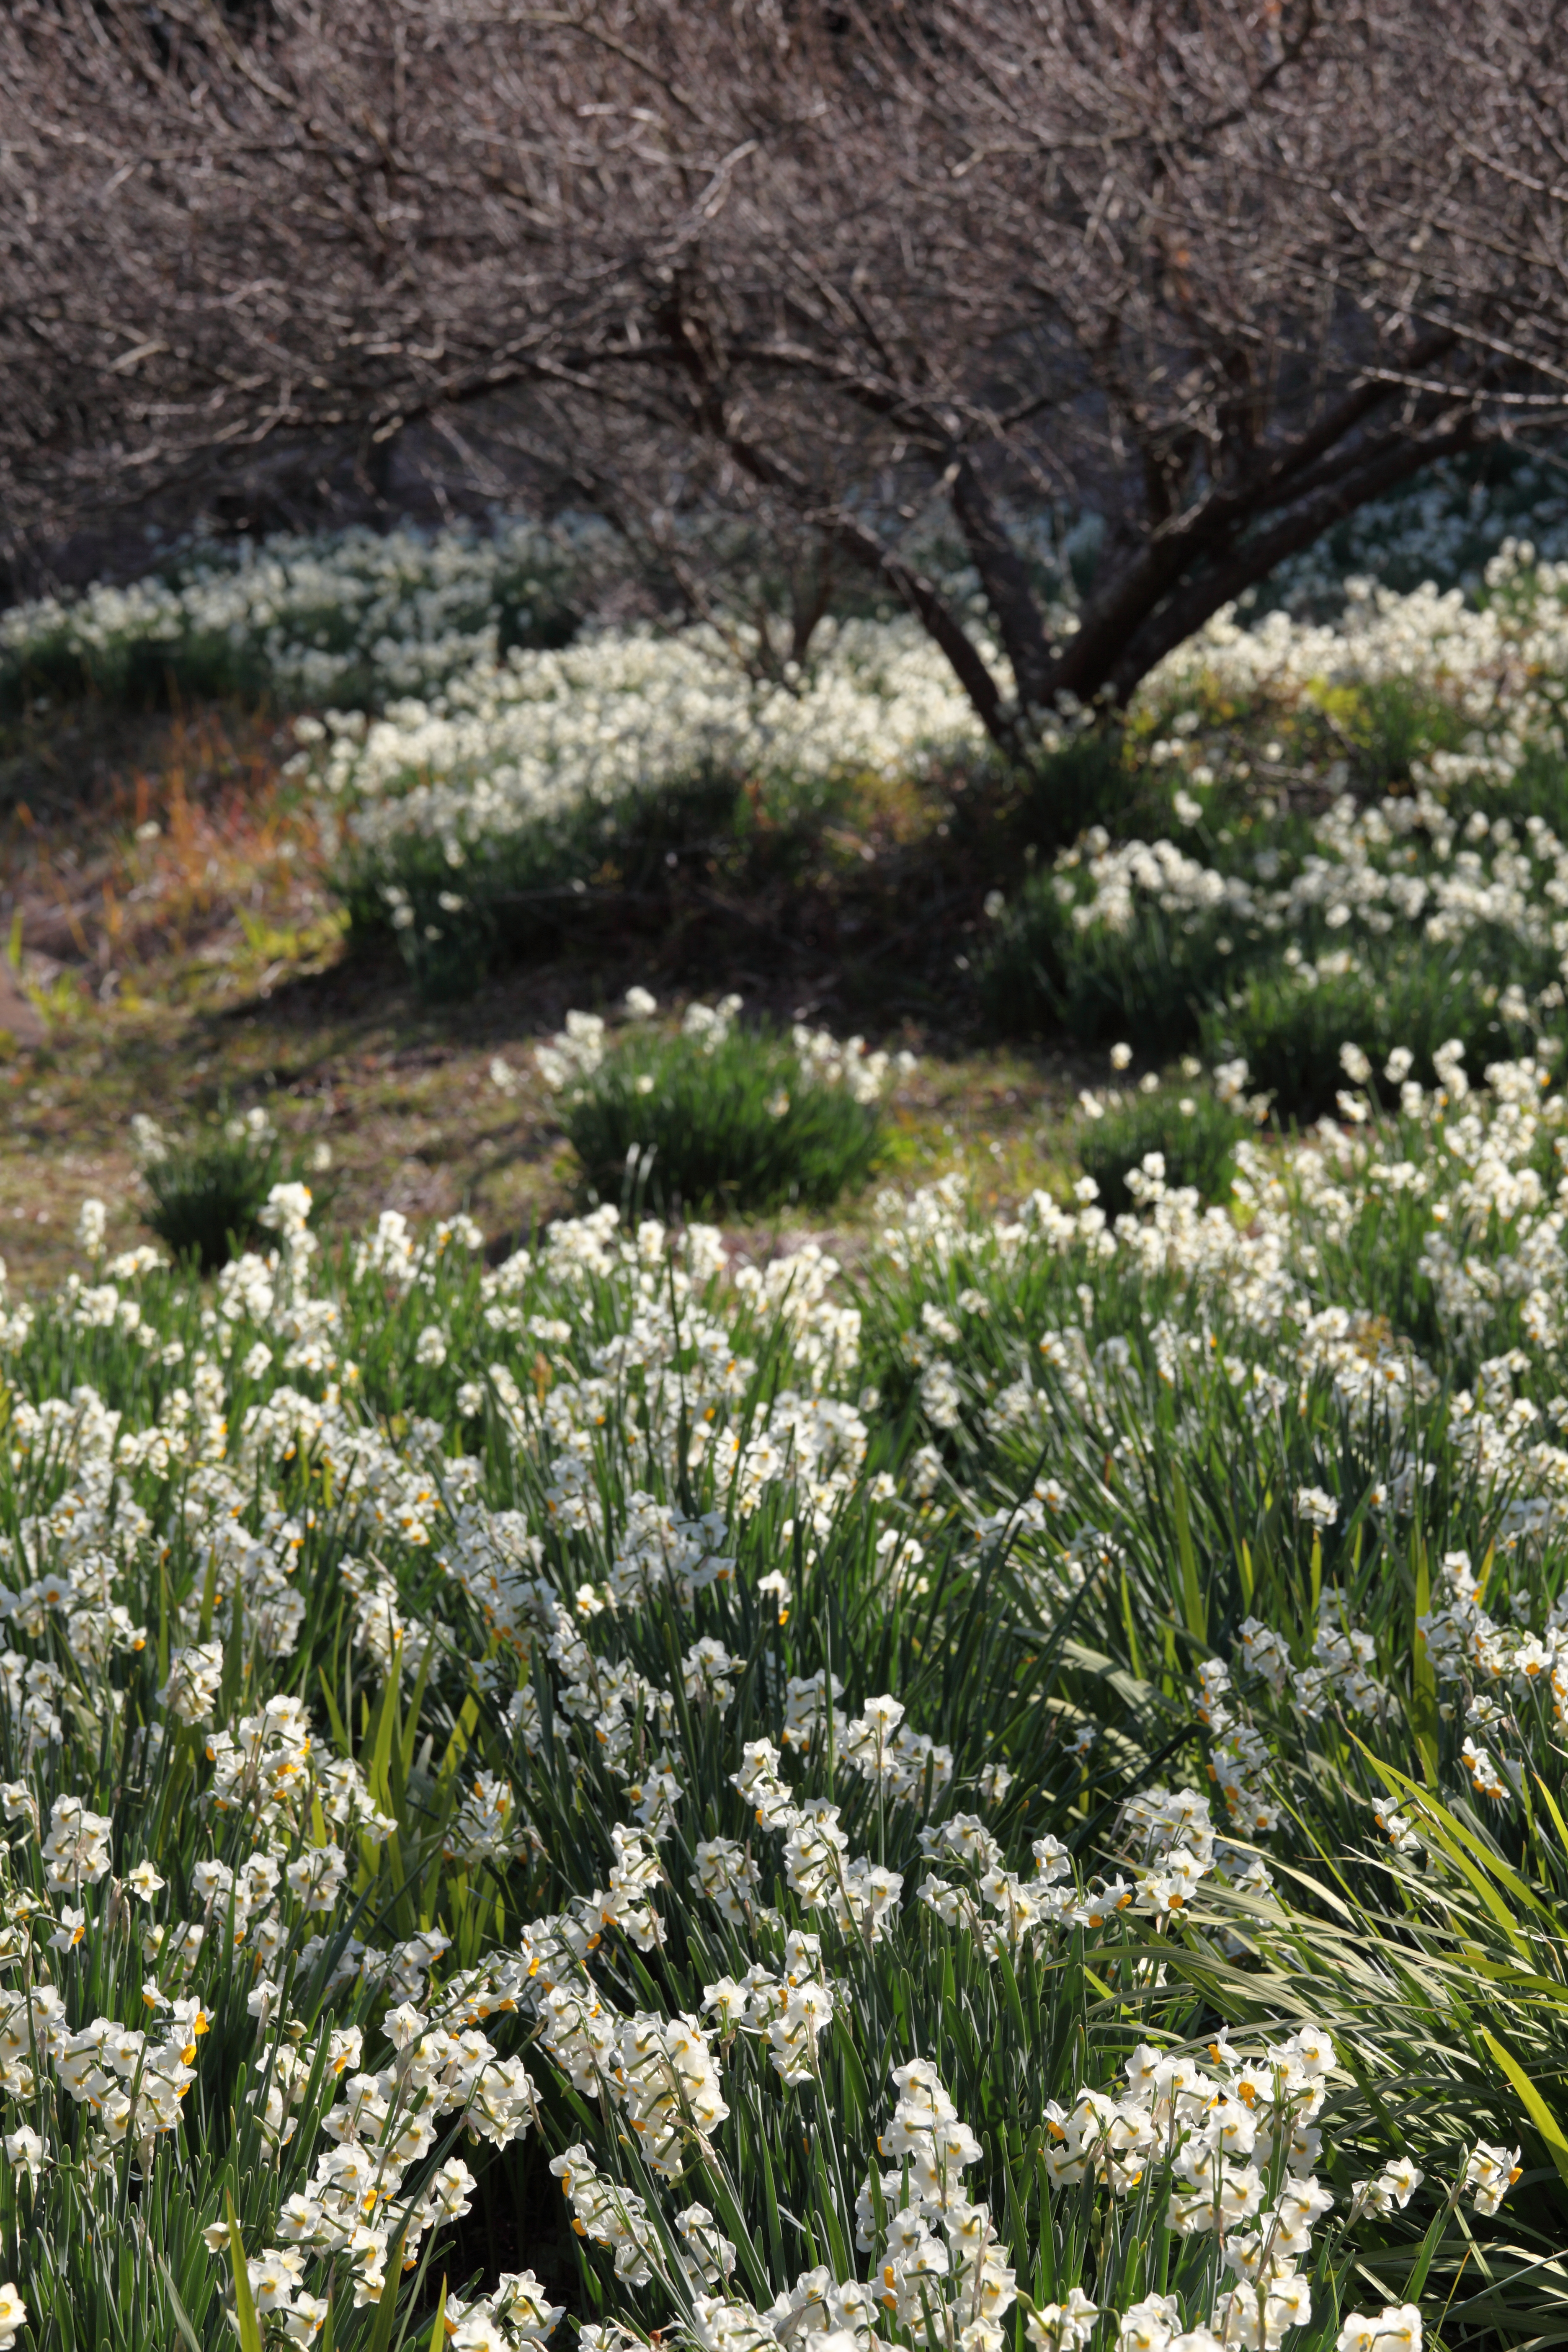
blossom, plant, meadow, flower, high, produce, botany, garden, daffodil, flora, wildflower, shrub, 5d, narcissus, hires, woodland, markii, hi, res, resolution, flowering plant, land plant